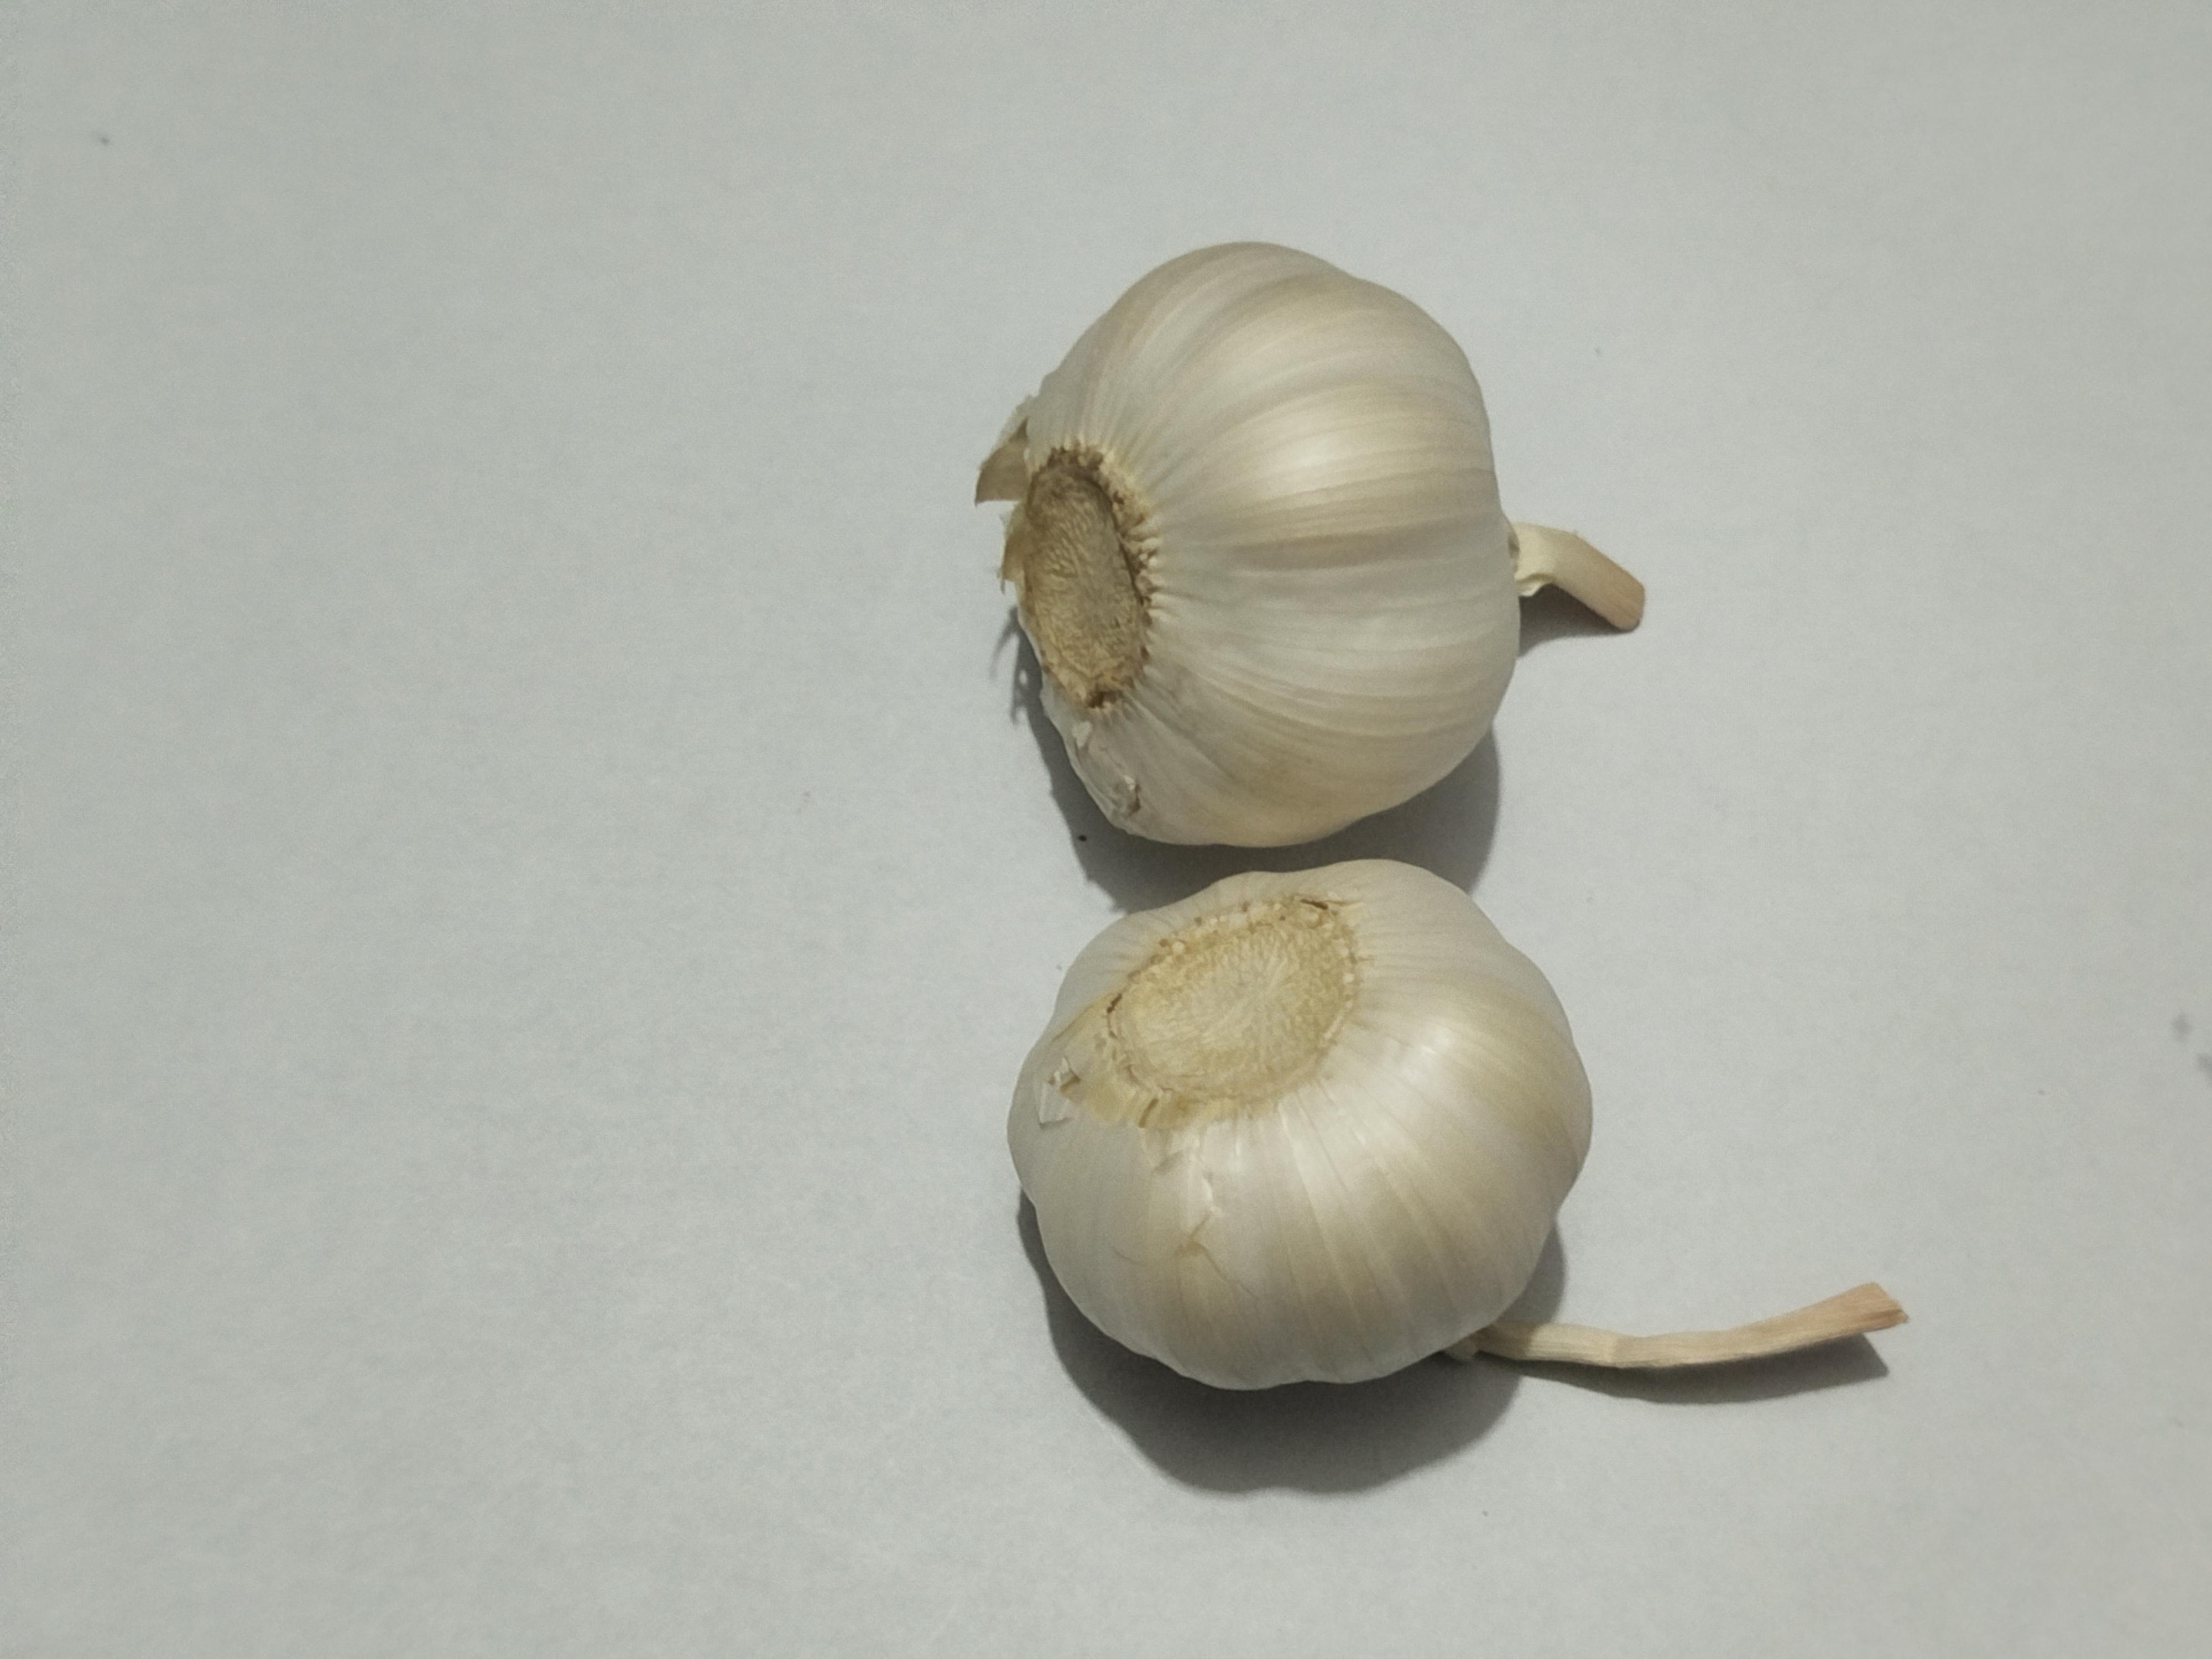
Label: Garlic